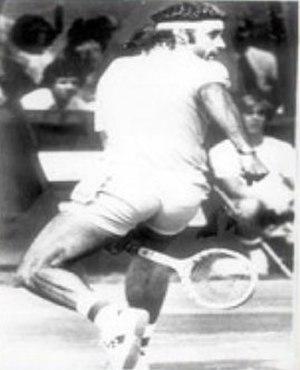
Un tweener ou coup entre les jambes est un coup de tennis difficile où un joueur frappe la balle entre ses jambes.